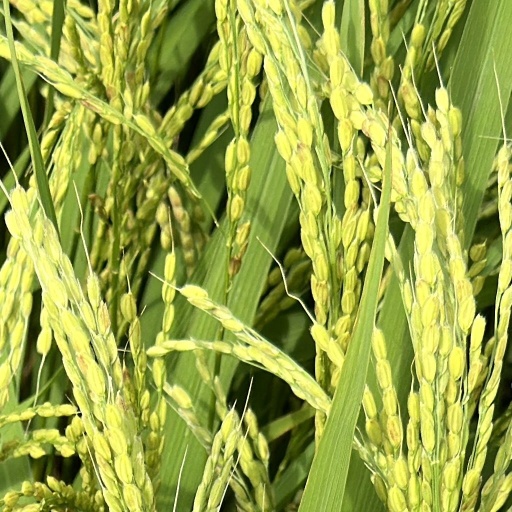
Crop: rice